Question: Please indicate a possible affordance area of baseball bat that can be used for holding
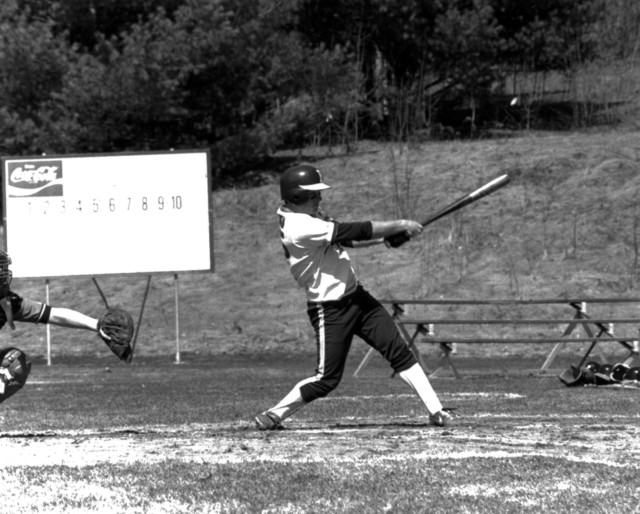
Answer: [380.375, 209.5, 444.5, 251.75]